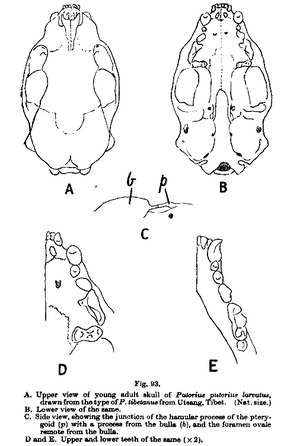
Le putois des steppes ou putois d'Evermann, est une petite espèce de mammifère carnivore et l'un des nombreux putois du genre Mustela.